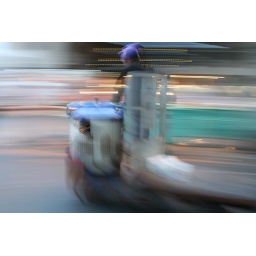
You see these cars allot in the early hours at the fish market in Tokyo. Tokyo, Japan